History of Ohio Wesleyan University

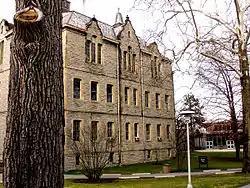
Merrick Hall, built in 1873, features Greek Revival architecture.

It was decided during the Welch presidency years that despite the expansion and the institution's name, Ohio Wesleyan University was to remain a college, not a university. In the interest of wider degree legitimacy, the Bachelor of Science degree was dropped and only the Bachelor of Arts was offered. The mantle of the old classical degree would be used to invoke a wide variety of fields, not just classical studies. Academic requirements for the bachelor's degree were cut and the emphasis on Latin and mathematics came to an end during the 1920s.